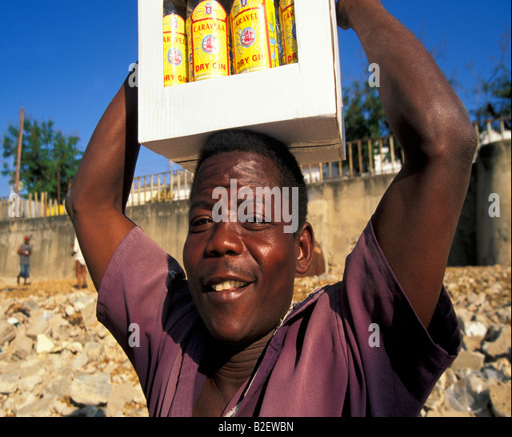
man carrying a crate of bottles on his head